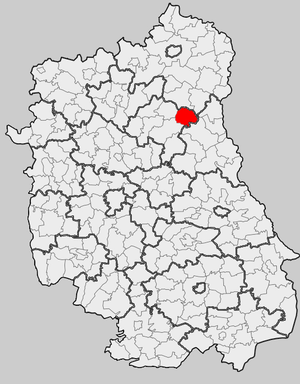
Podedwórze est une gmina rurale du powiat de Parczew, dans la Voïvodie de Lublin, dans l'est de la Pologne.